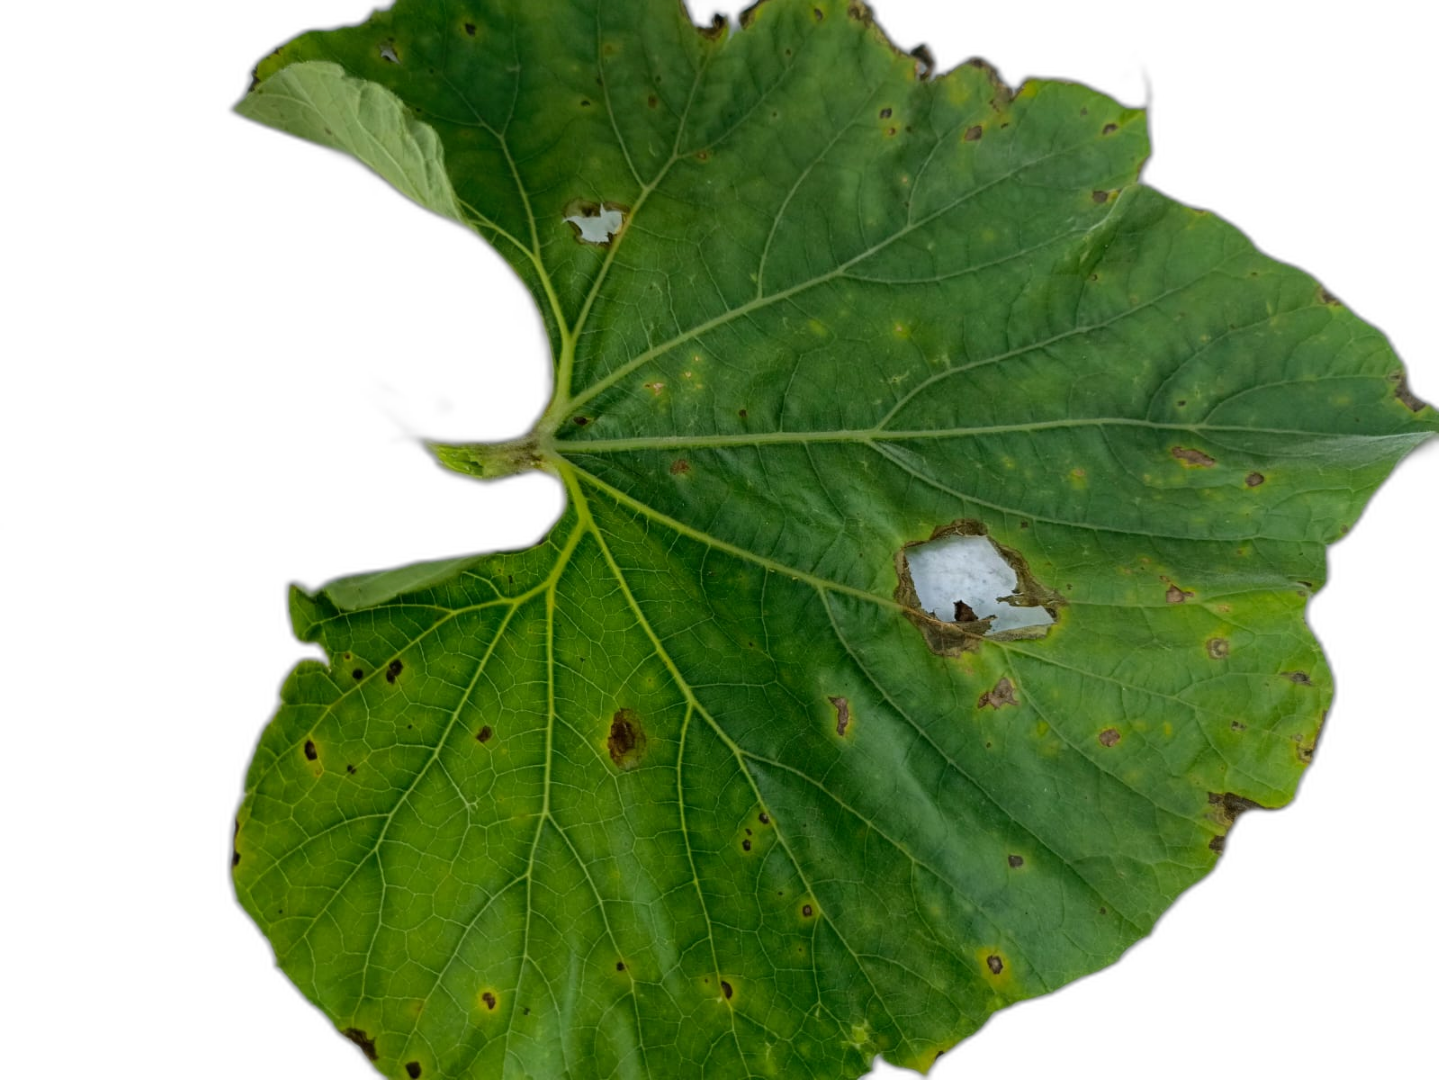
Crop: Bottle Gourd
Label: Alternaria_Leaf_Blight